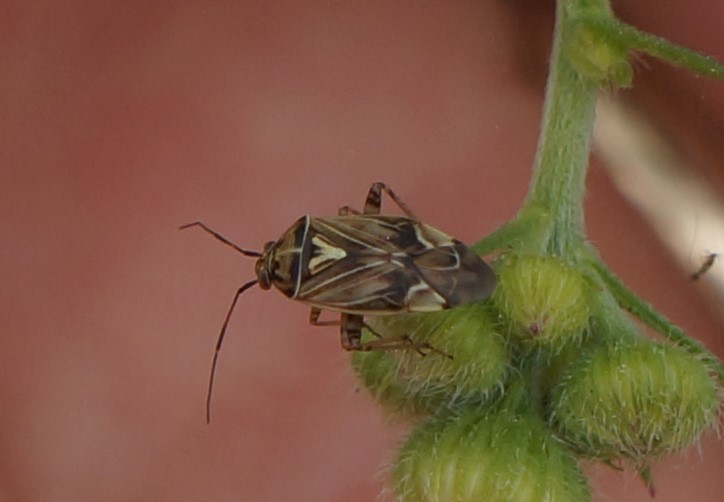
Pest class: lygus_bug